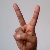
The image shows a hand gesture representing the letter 'V' in Indian Sign Language.